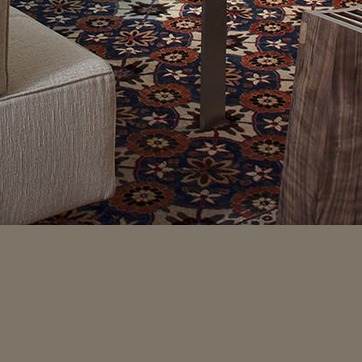
Material: carpet